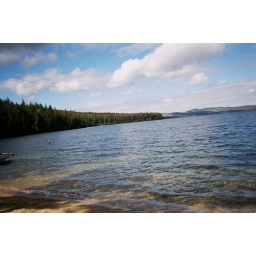
row of red trees in Canada